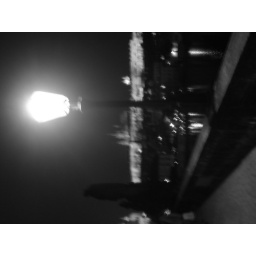
Charles bridge in the evening, with castle in background